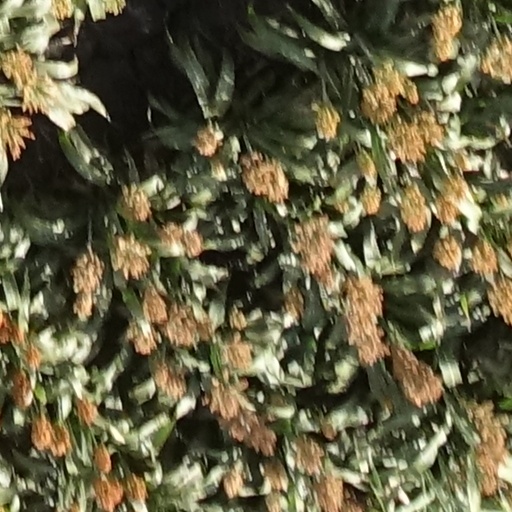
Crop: sorghum